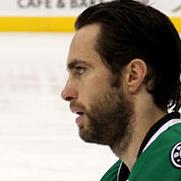
Age: 29